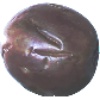
Label: Passion Fruit 1